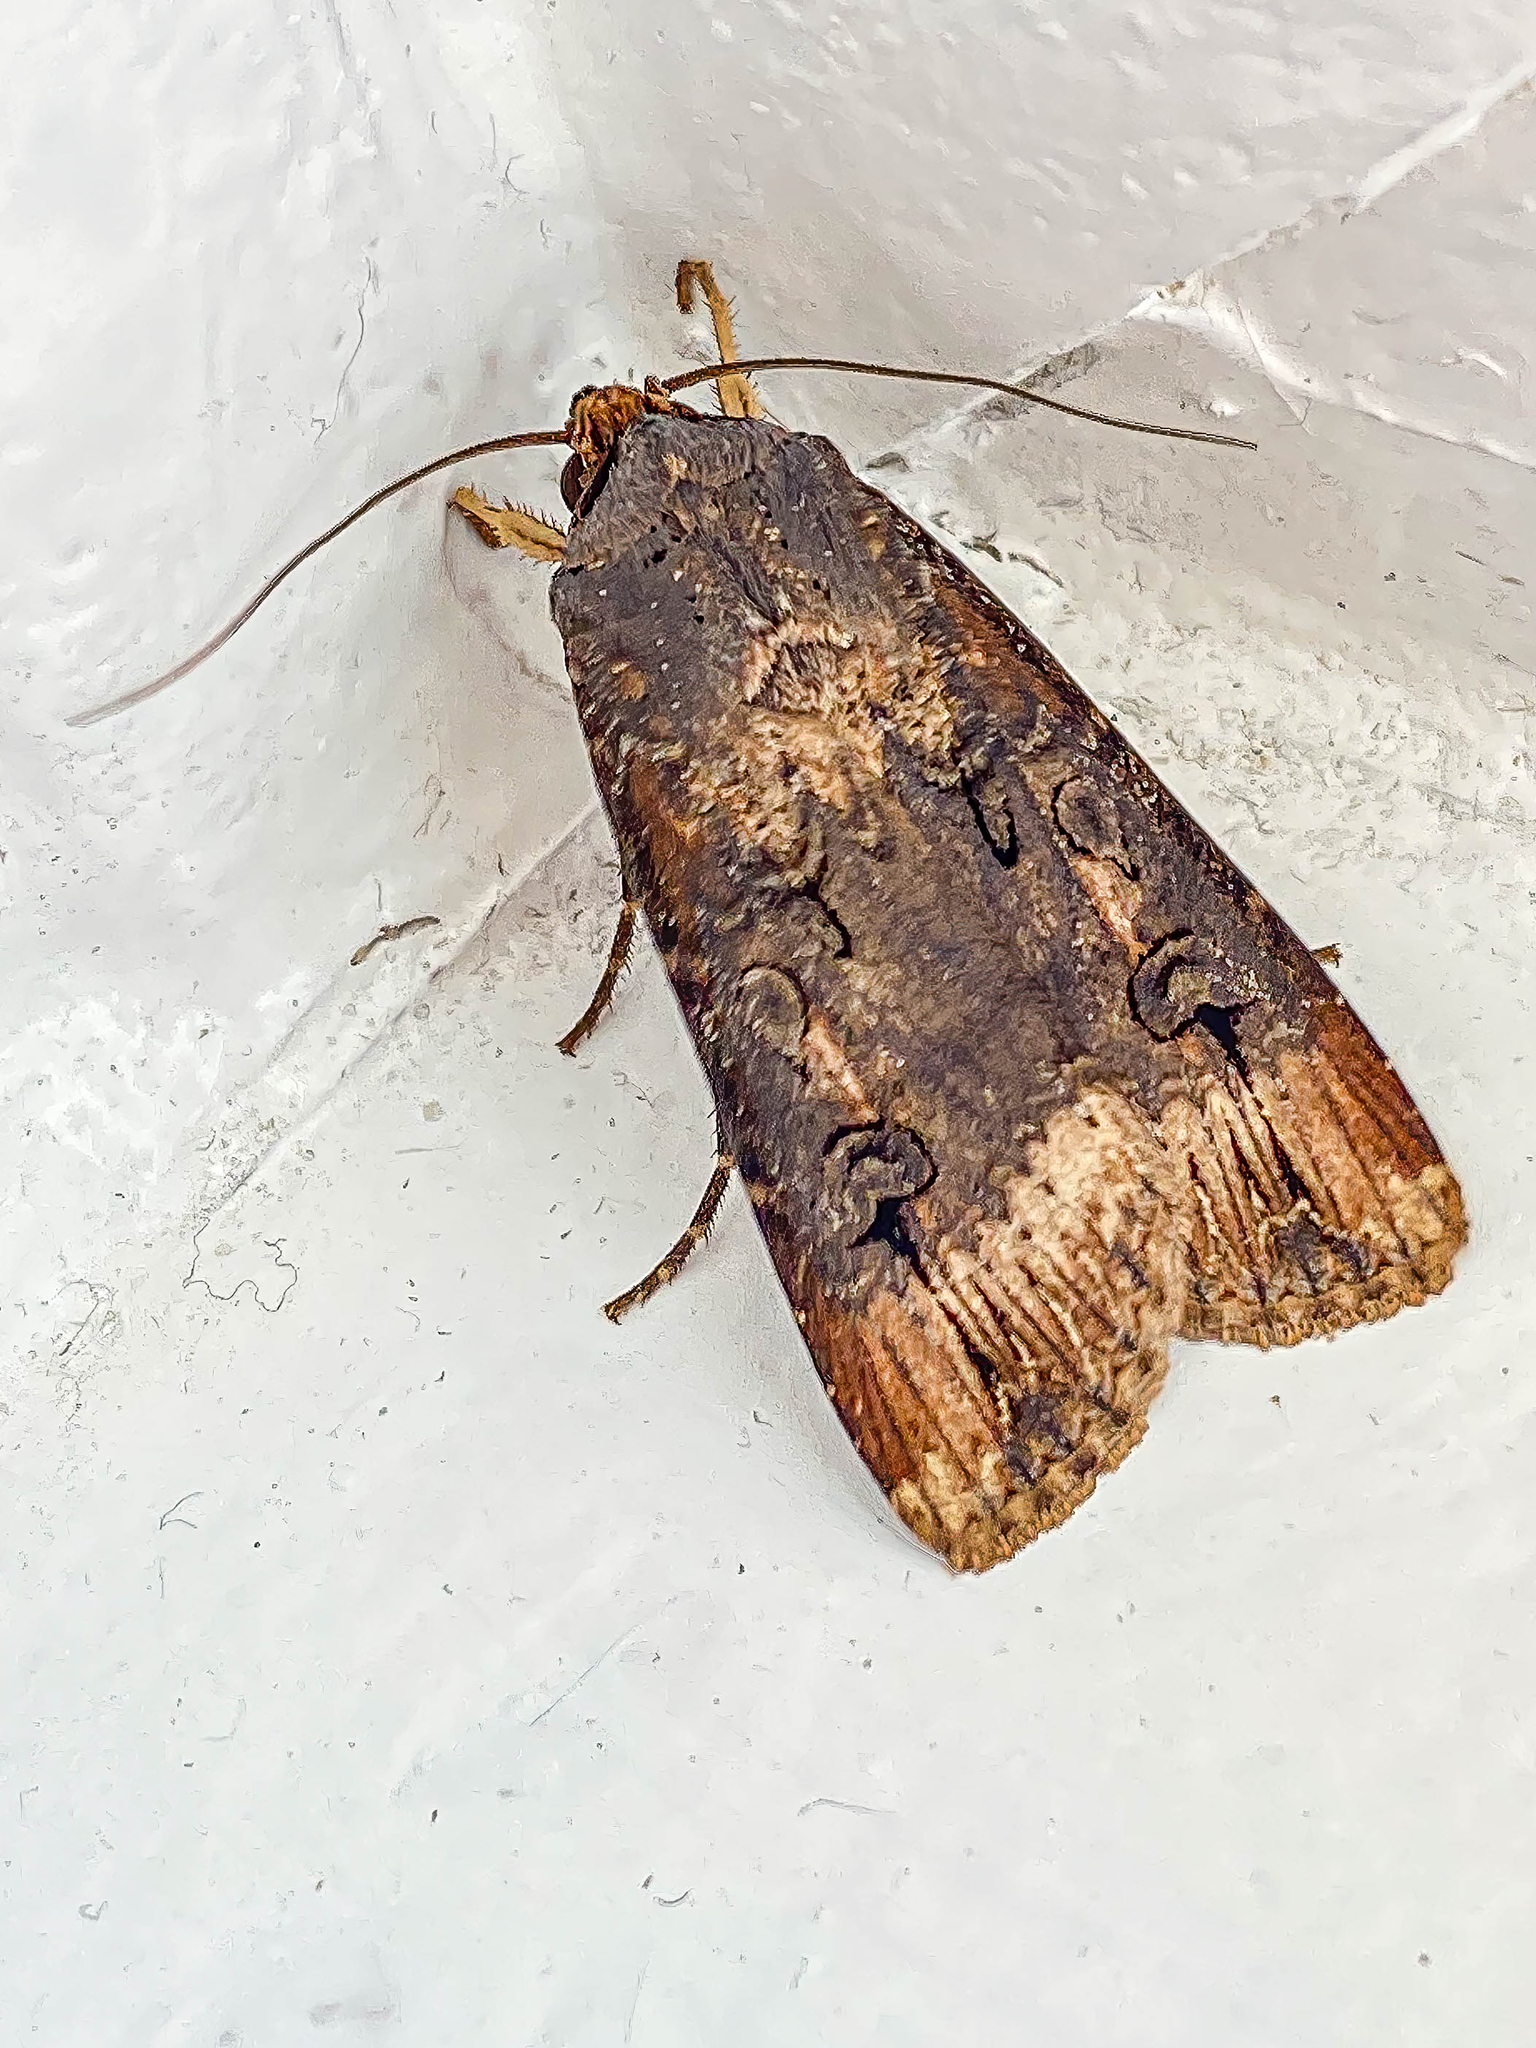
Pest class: cutworms